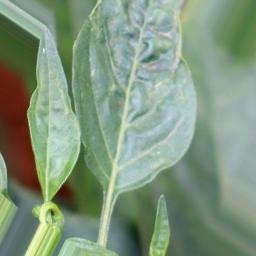
Label: mites_and_trips